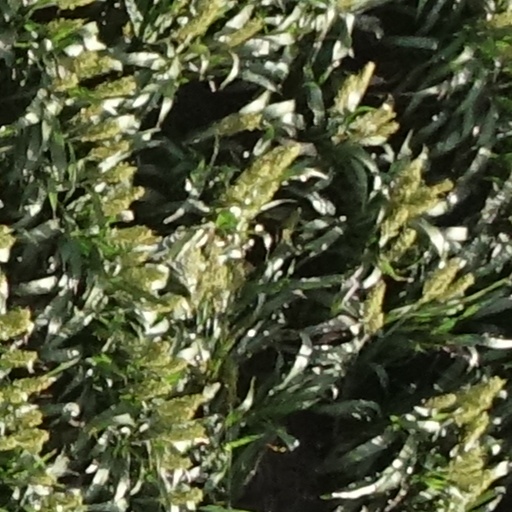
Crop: sorghum